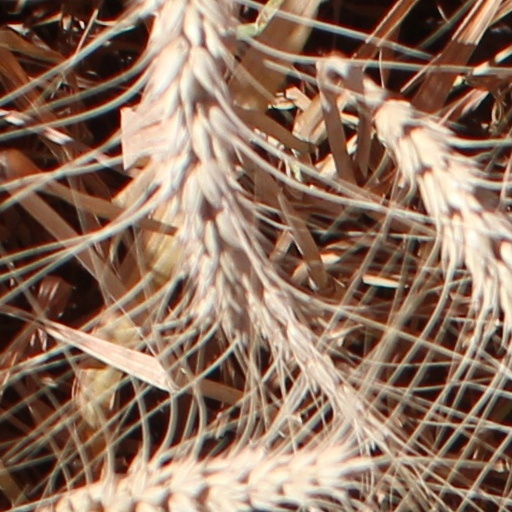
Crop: wheat